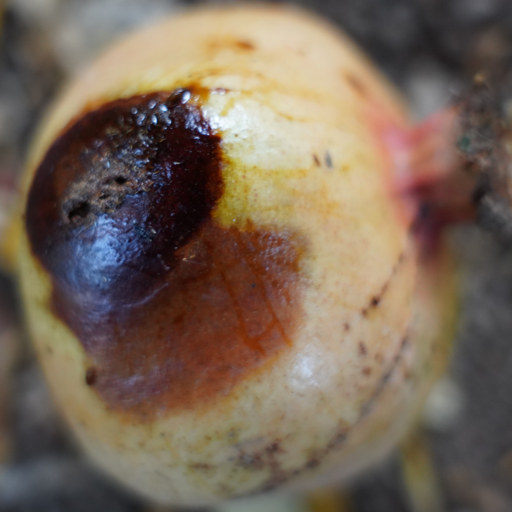
Label: Ectomyelois ceratoniae